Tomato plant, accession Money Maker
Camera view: horizontal (90 deg, fisheye); turntable rotation: 30 degrees
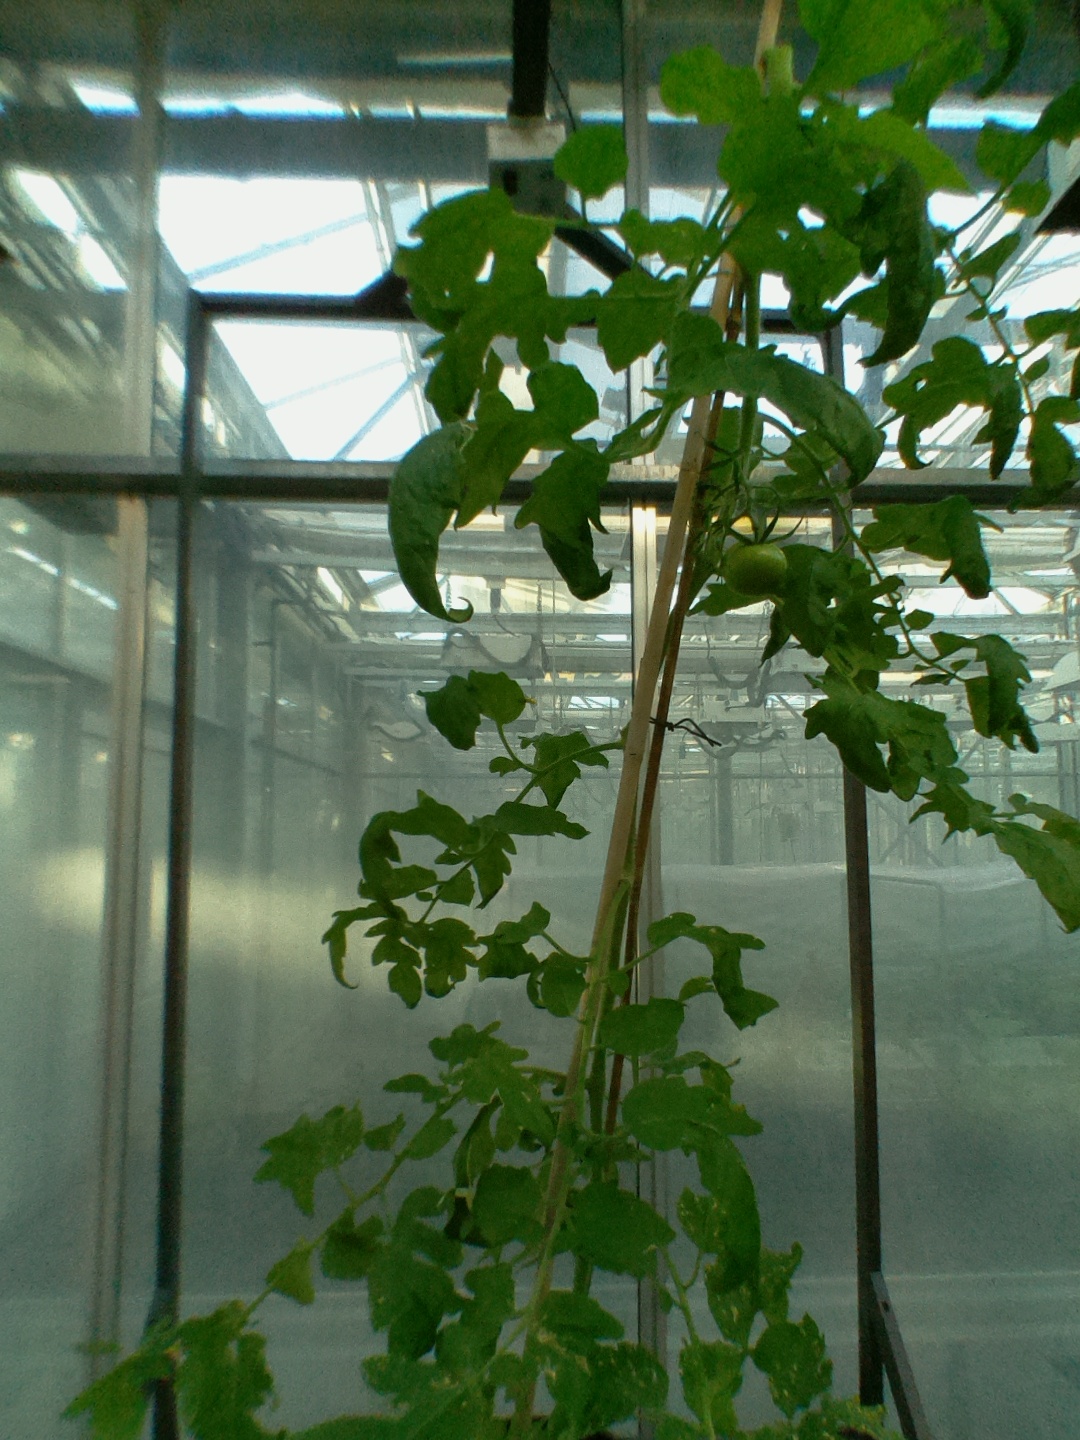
BBCH growth stage 72: 20%-30% of final fruit size